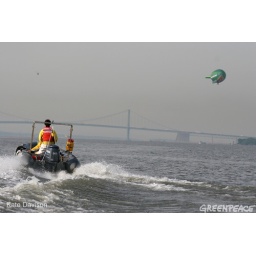
Greenpeace Airship flying over Dupont Chemical Facility while Greenpeace Activists inspect the facility by boat